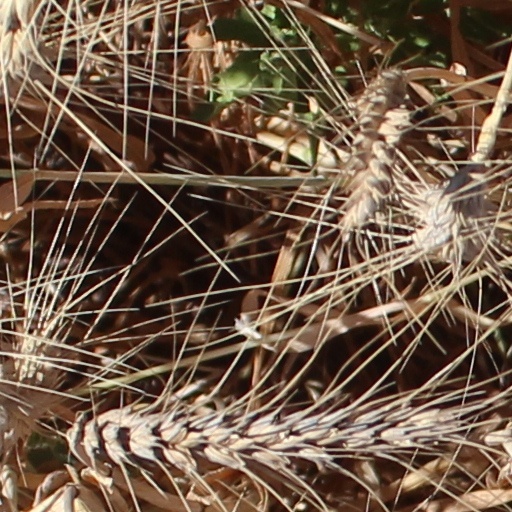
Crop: wheat